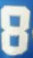
Number: 8